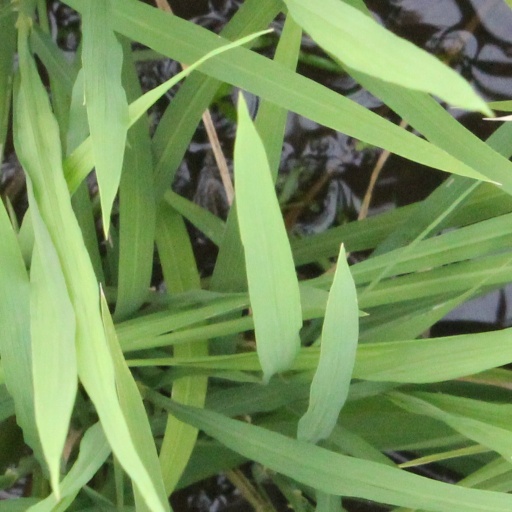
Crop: rice